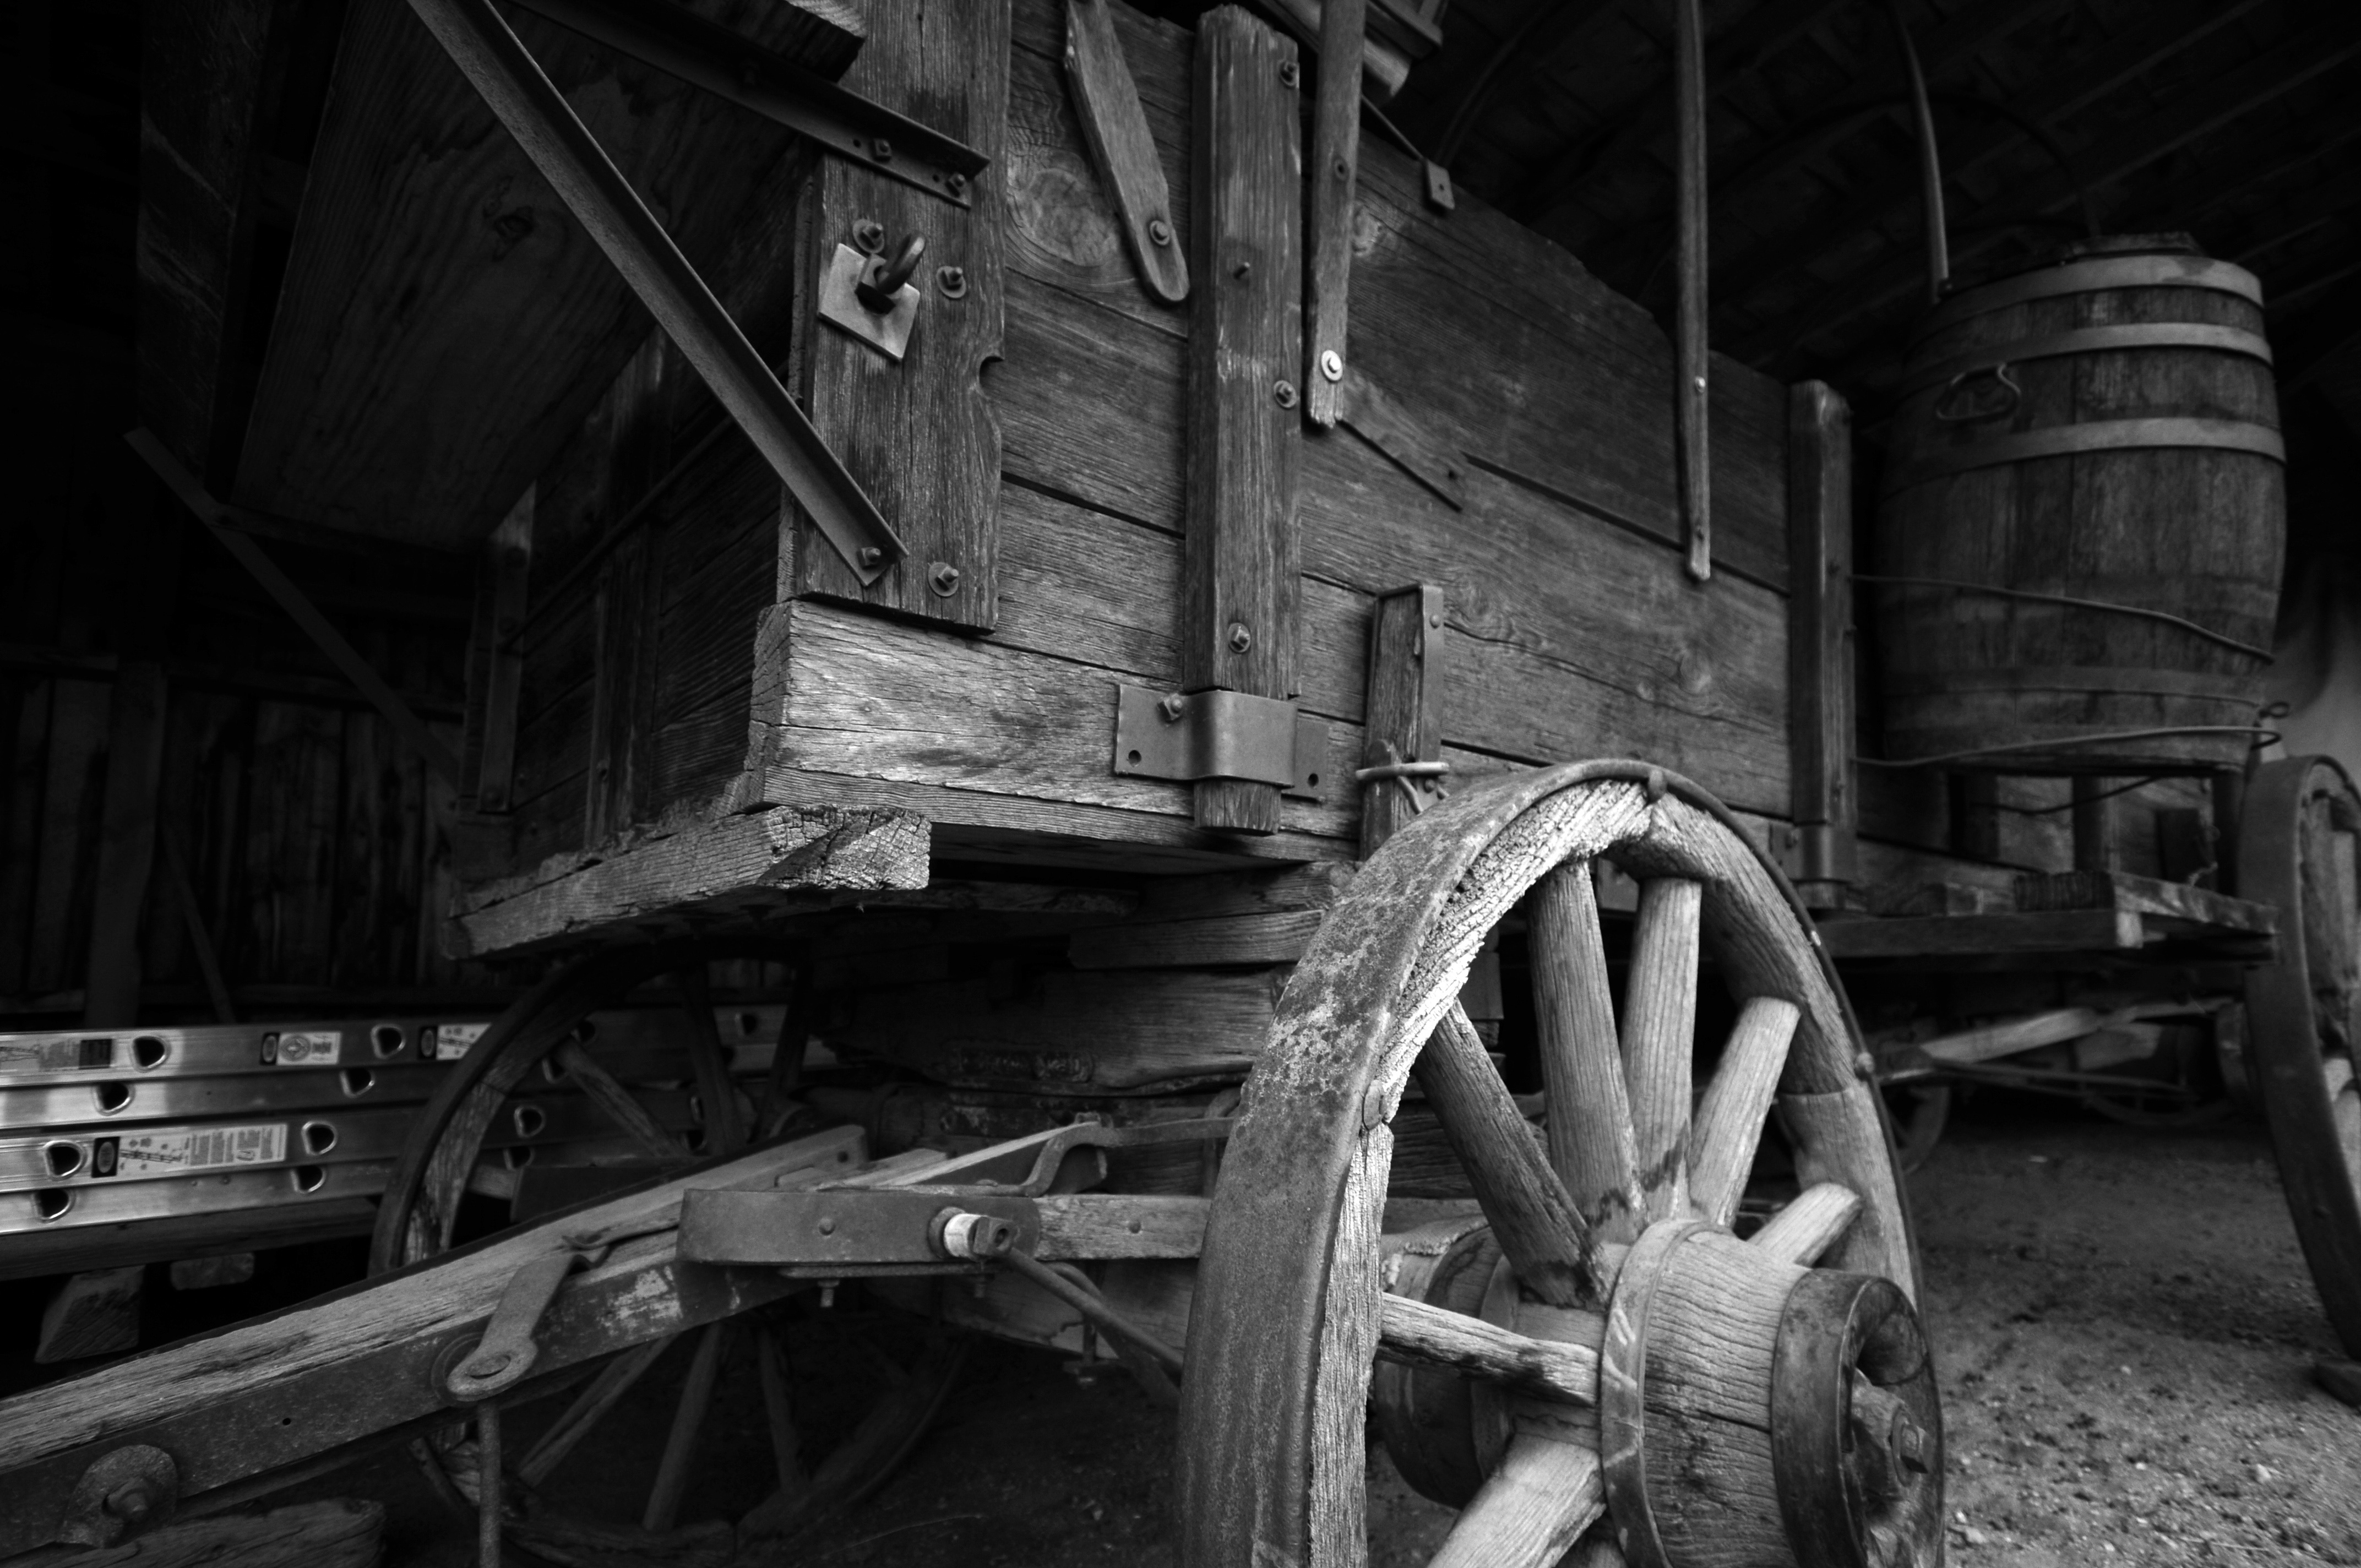
black and white, photography, wheel, wagon, transport, vehicle, darkness, industry, black, monochrome, old wagon, redneck, monochrome photography, single lens reflex camera